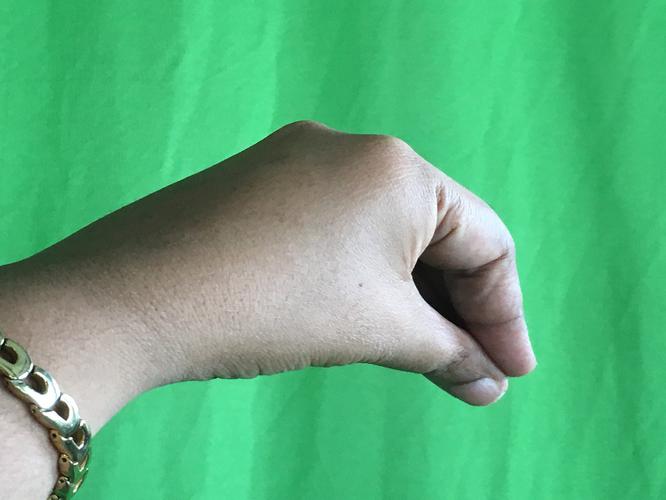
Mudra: Mukulam
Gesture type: single_hand